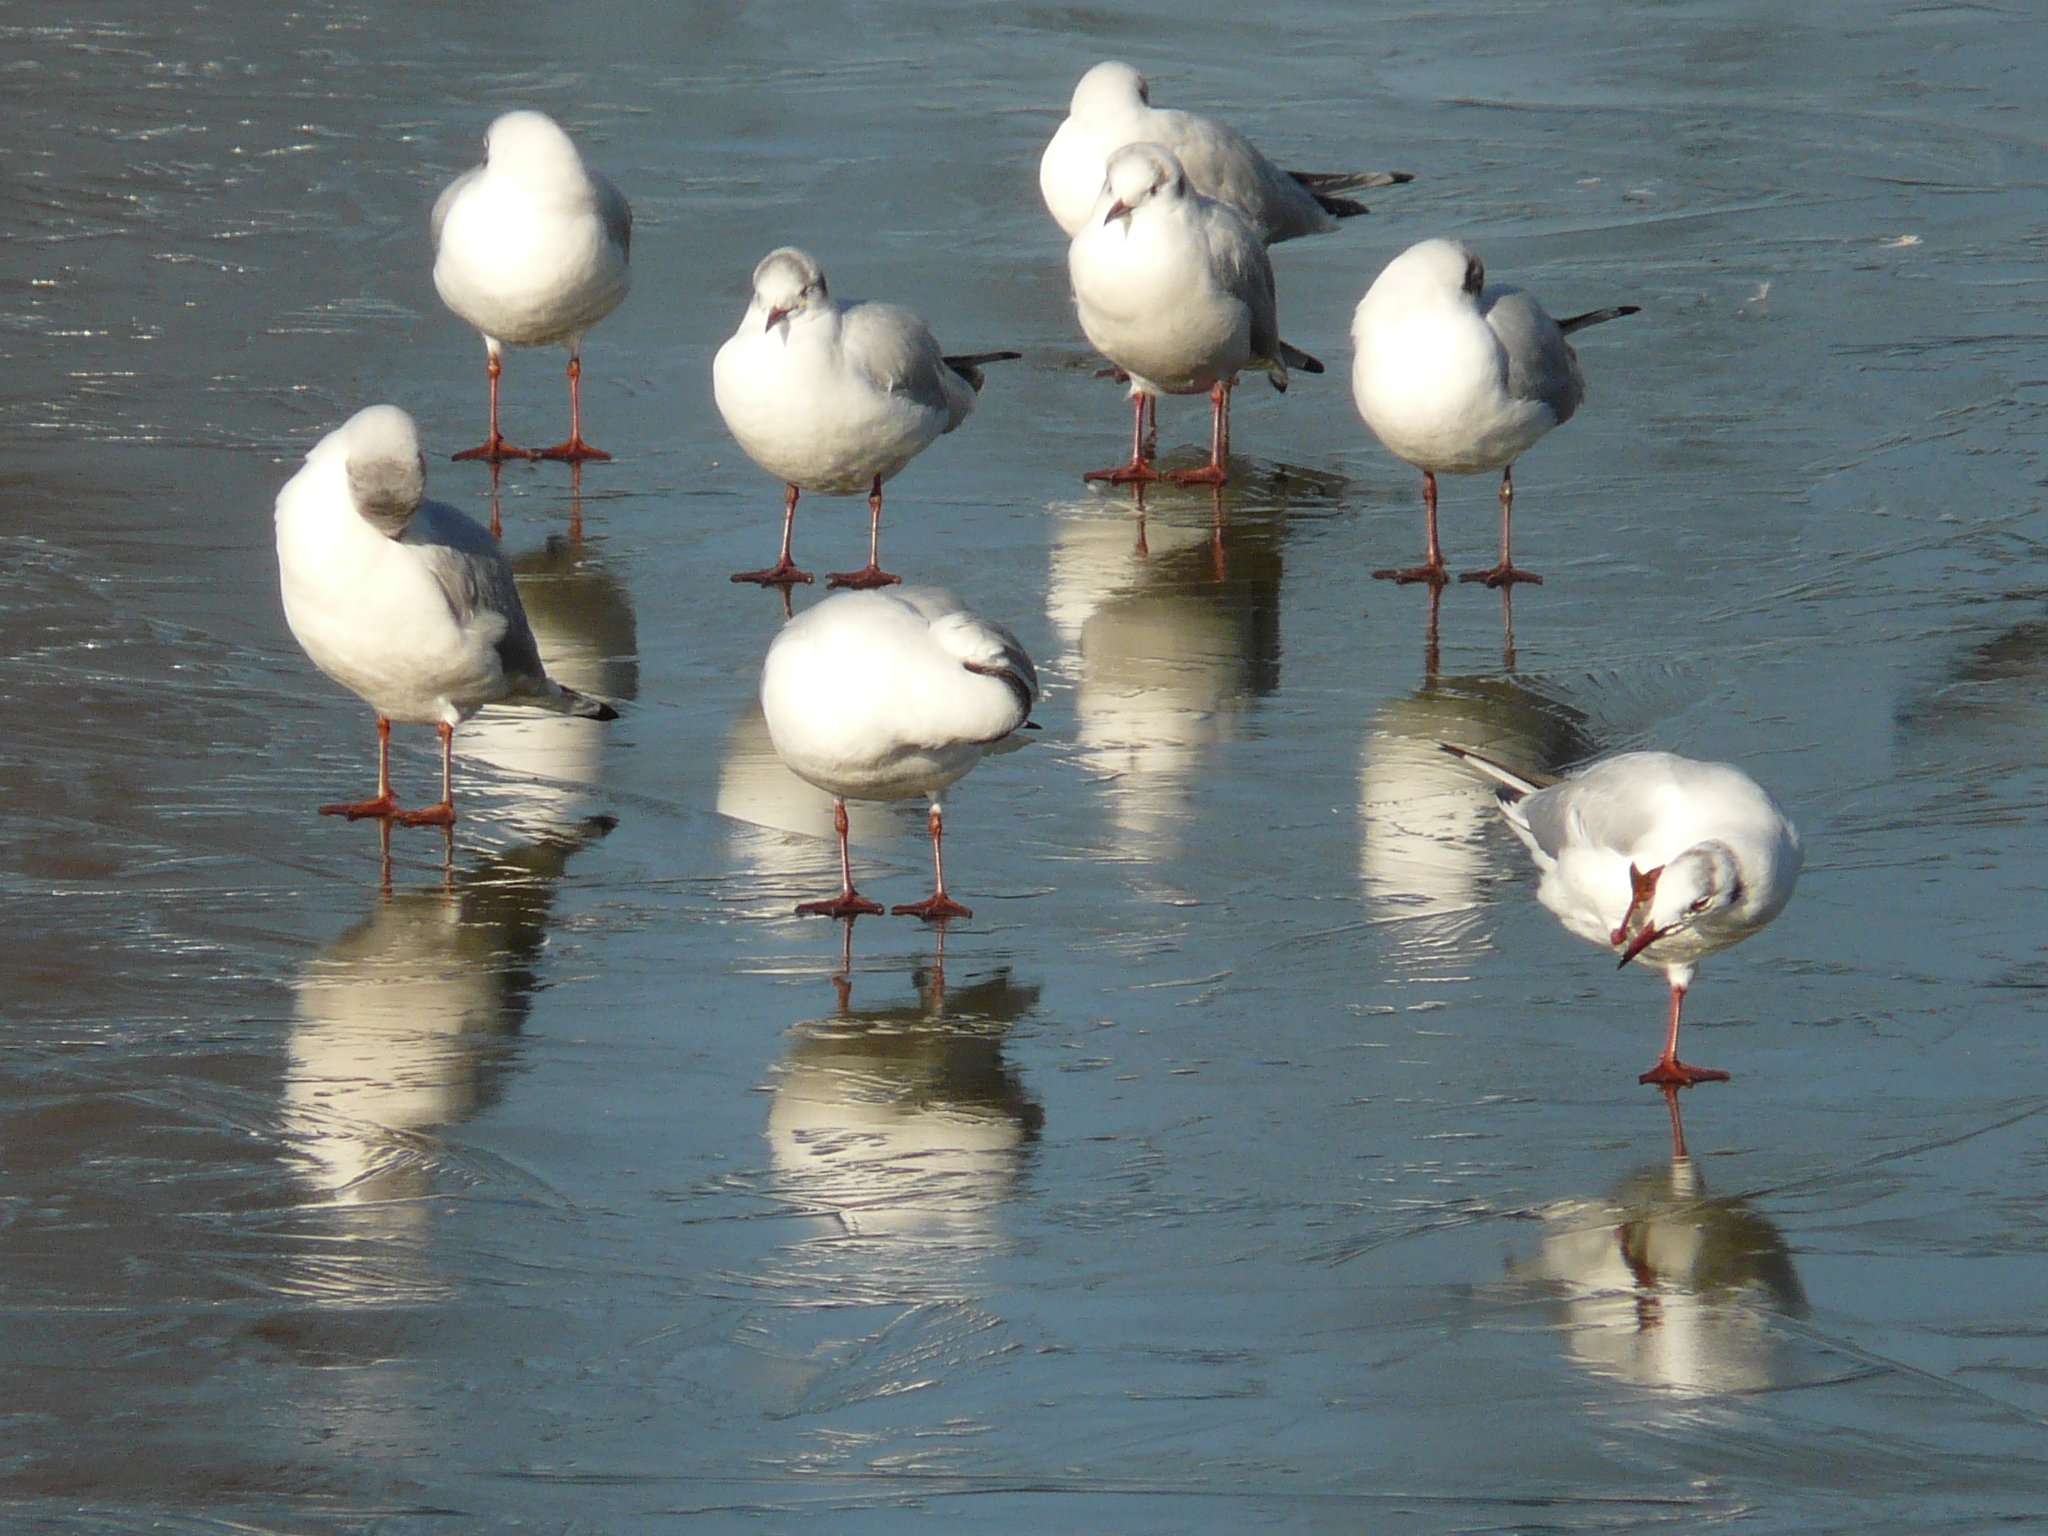
cold, winter, bird, lake, animal, seabird, seagull, ice, reflection, gull, beak, fauna, vertebrate, water bird, charadriiformes